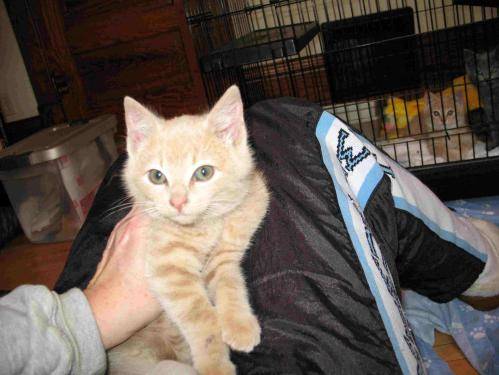
Label: cat